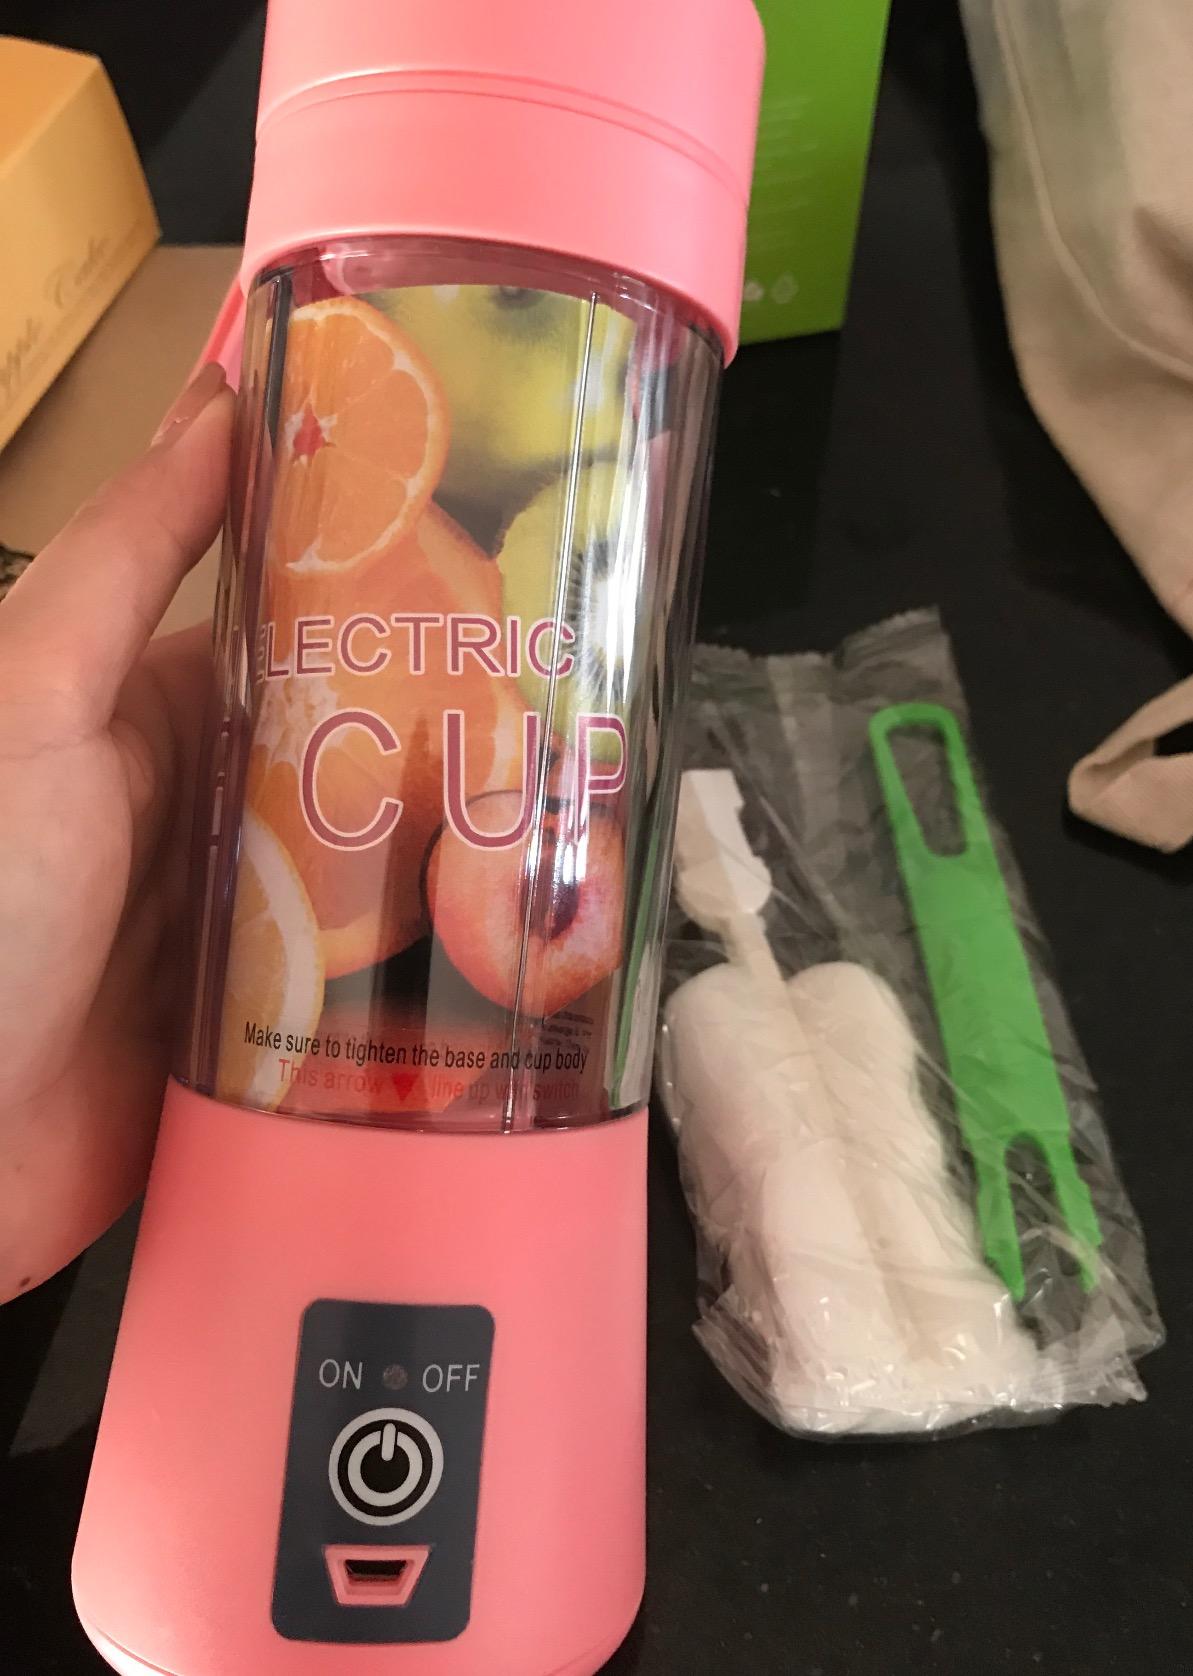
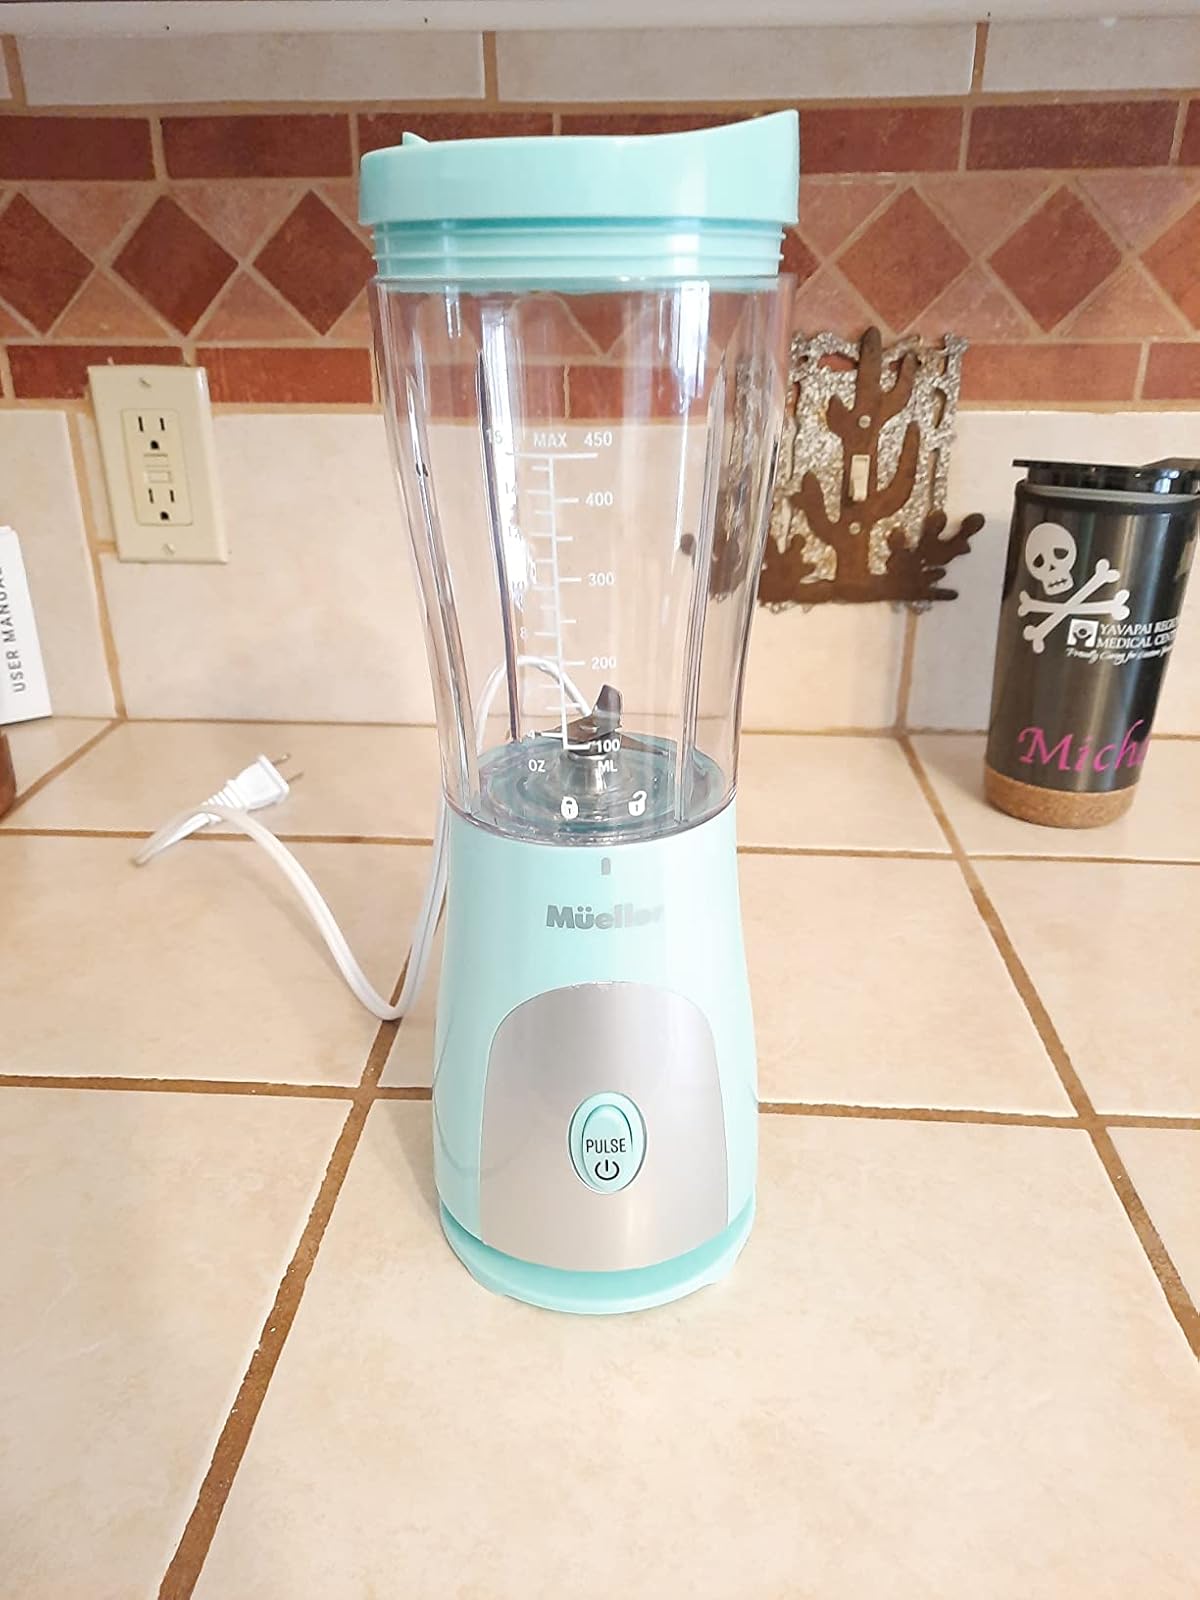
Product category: items_blender
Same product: no